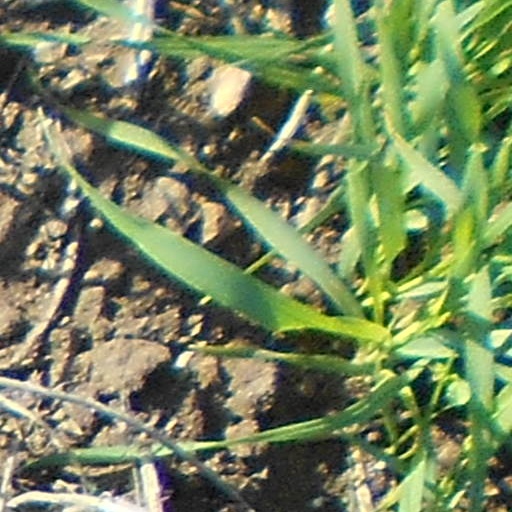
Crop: wheat